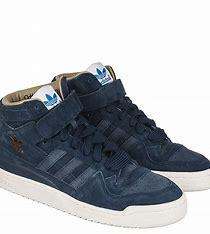
Brand: Adidas
Model: Forum Mid